Marseille History Museum

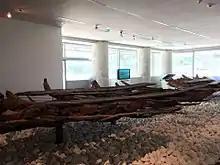
Roman wreck Jules-Verne 4. The wreck is of a 15 m long dredger

Installed in the Center Bourse, near the Old Port, the Marseille History Museum houses the site of the Jardin des Vestiges, a permanent exhibition of 3,500 m, a temporary exhibition space, a documentation center and an auditorium, making it the most important urban history museum in France. The museum presently contains permanent displays exhibiting the history of Marseille up to the 18th century. Highlights include: